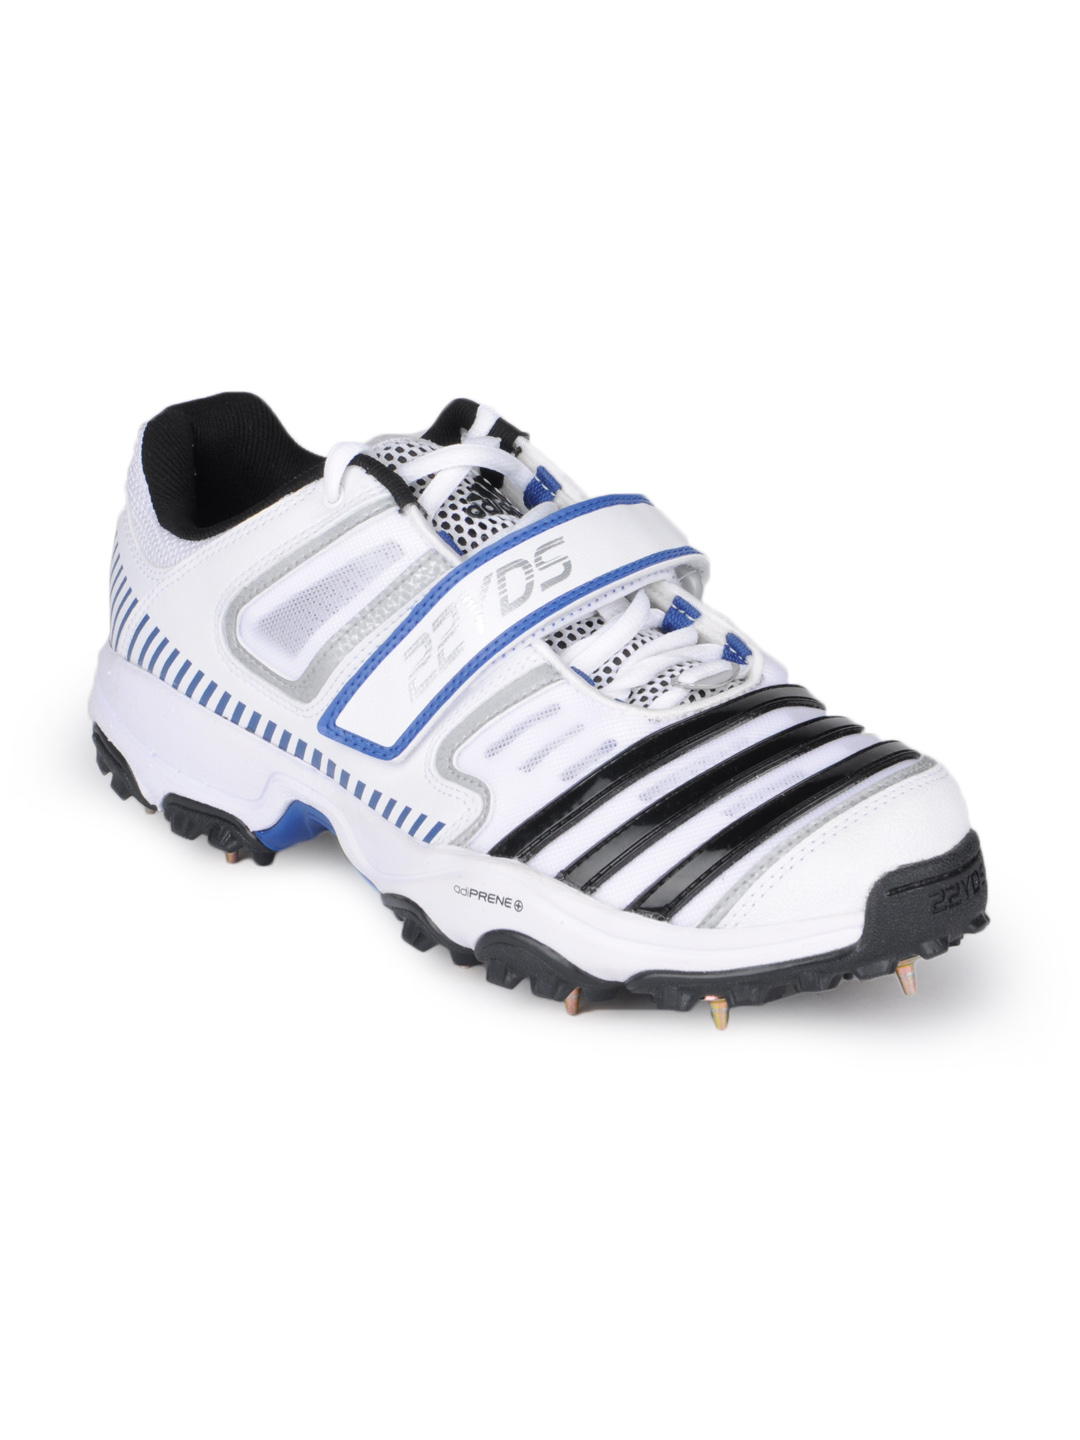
ADIDAS Men White Sport Shoes
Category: Footwear / Shoes / Sports Shoes
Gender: Men
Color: White
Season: Fall 2012
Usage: Sports